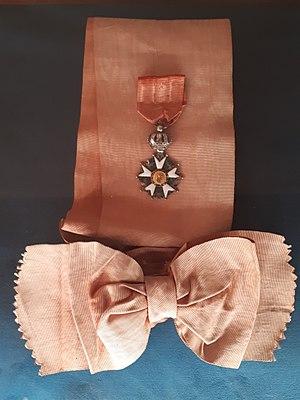
Écharpe de Grand' Croix et etoile de la Légion d'Honneur du Général Oudinot
Le marquis Nicolas-Charles-Victor Oudinot, né à Bar-le-Duc le 3 novembre 1791, est le fils aîné du maréchal d'Empire Charles Oudinot. Député de Maine-et-Loire sous la monarchie de Juillet, 2ᵉ duc de Reggio après le décès en 1847 de son père, grand chancelier de la Légion d'honneur et gouverneur des Invalides, il est mort le 7 juillet 1863. Il est inhumé au cimetière du Père-Lachaise à Paris dans la 45ᵉ division.